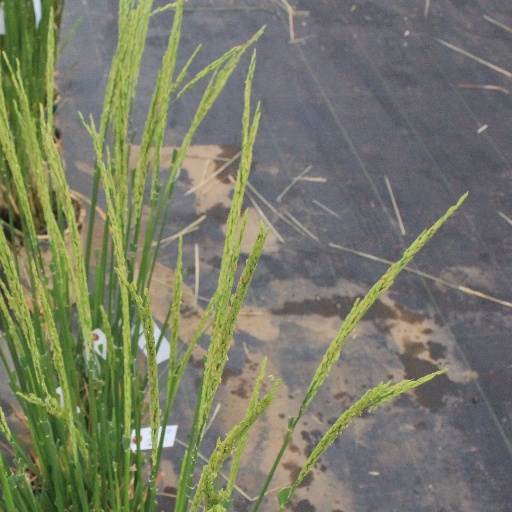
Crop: rice